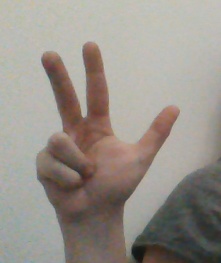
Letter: al